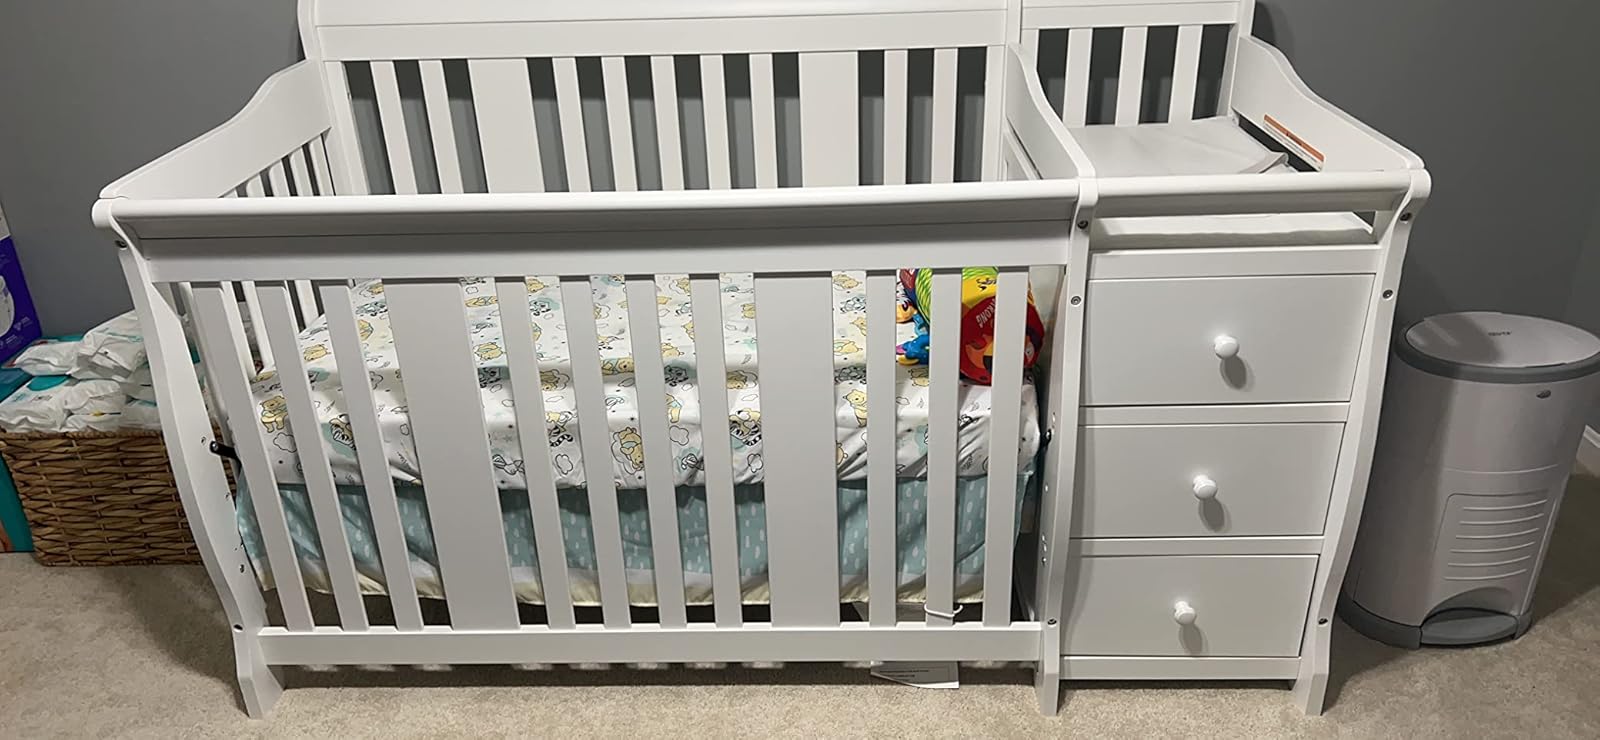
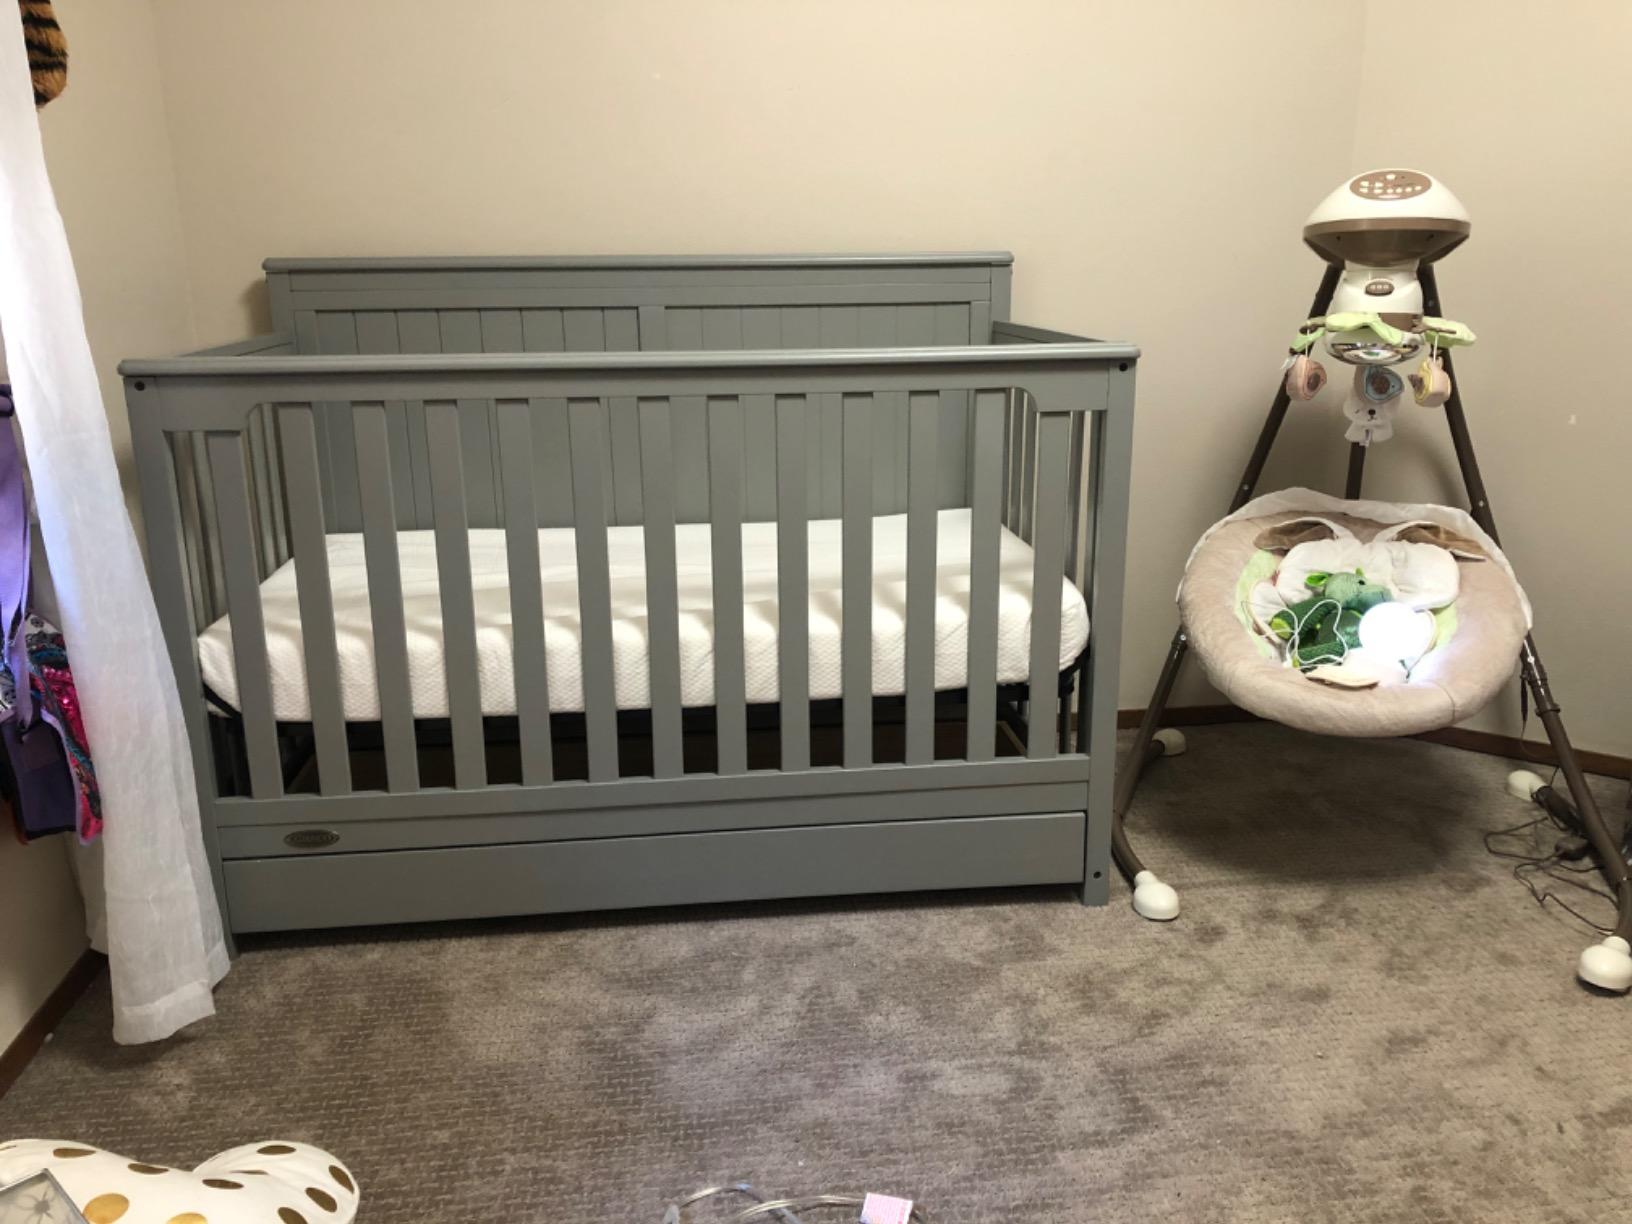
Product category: products_crib
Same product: no